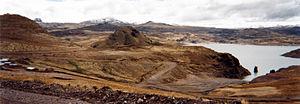
Vu sur le lac Salinas depuis la route entre Arequipa et Cuzco
La réserve nationale Salinas y Aguada Blanca se situe dans les régions péruviennes d'Arequipa et Moquegua.